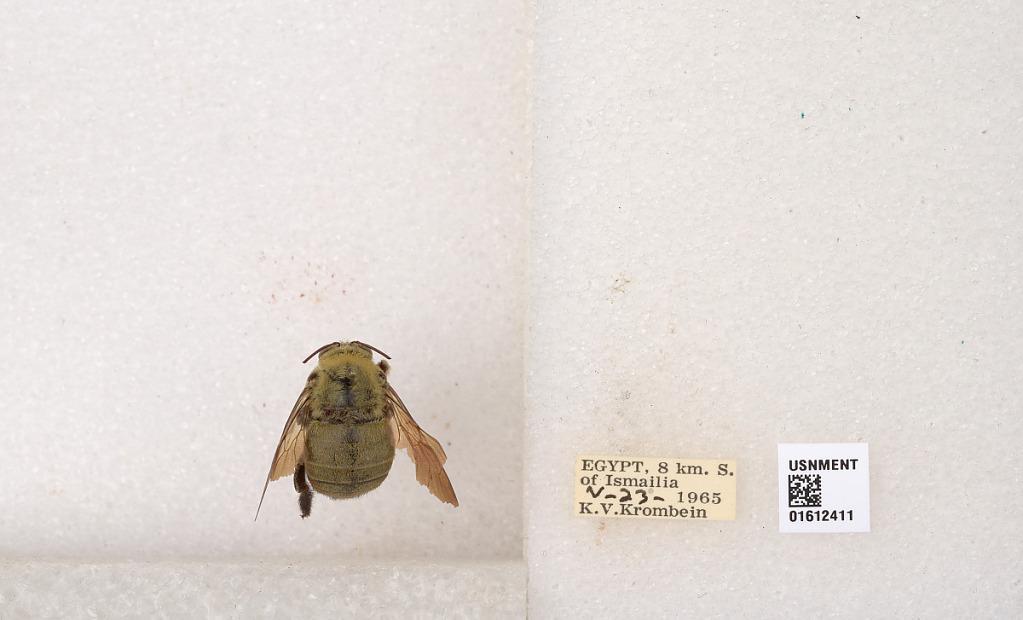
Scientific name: Xylocopa
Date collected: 1965-5-23
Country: Egypt
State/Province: Ismailia
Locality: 8 km. S. of Ismailia